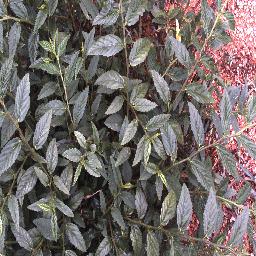
Label: negative